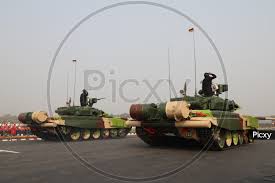
Label: Tank